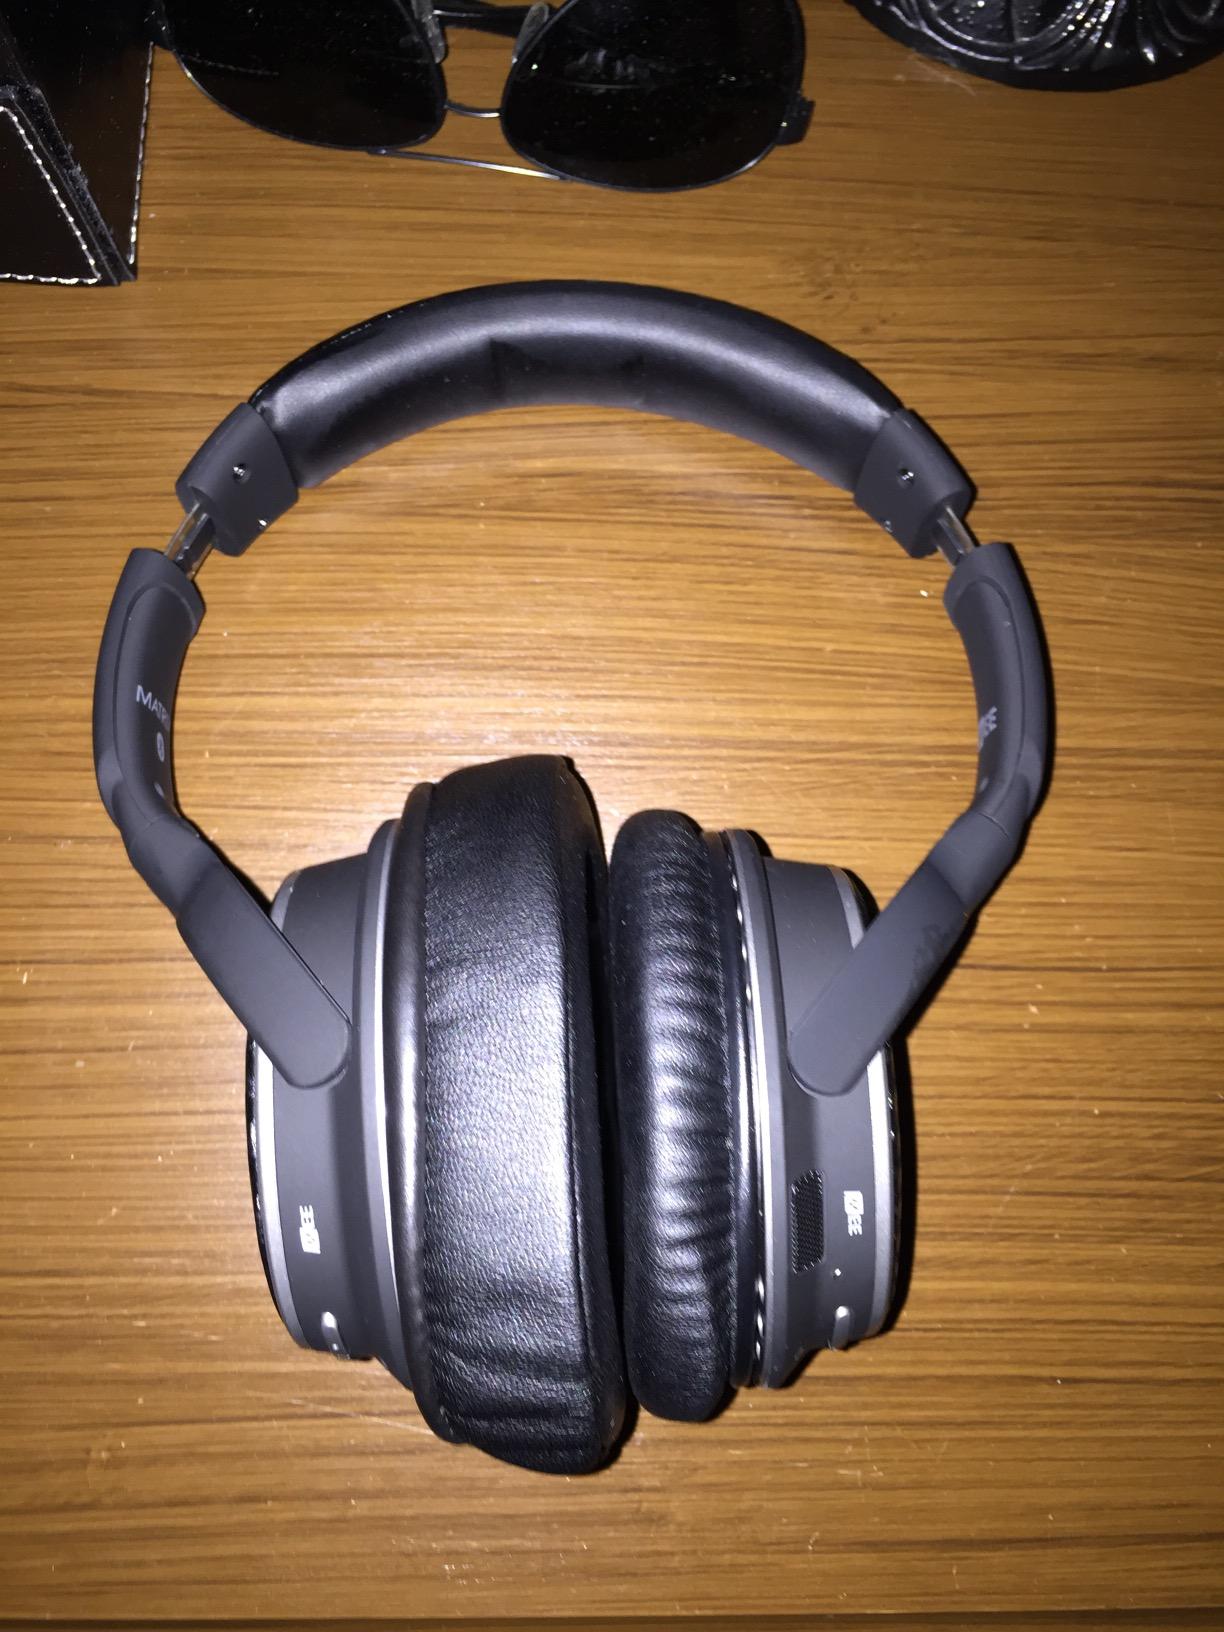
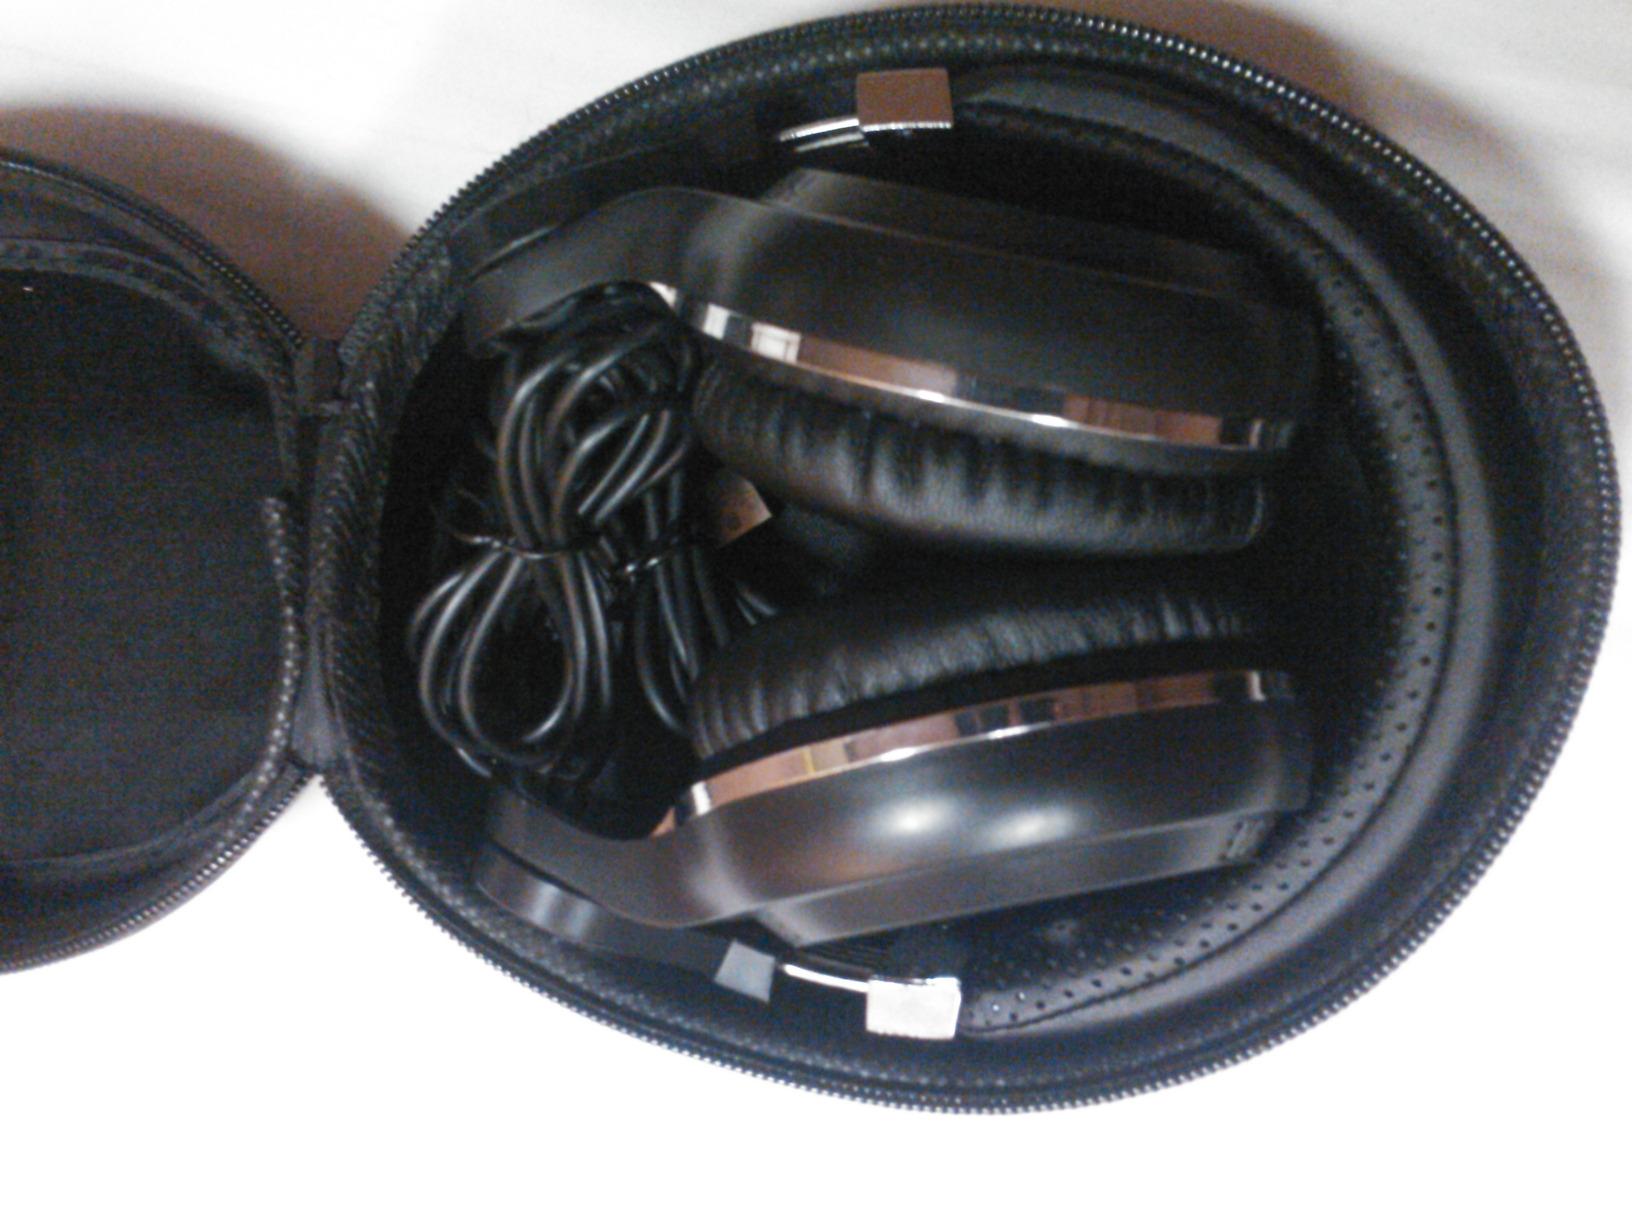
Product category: headphones
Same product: no